Lipton

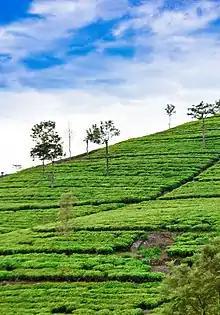
Dambatenne Tea Factory, Thomas Lipton's first tea plantation located in Badulla, Uva Province, Sri Lanka

Lipton tea is available in over 150 countries, and particularly popular in Europe, North America, Africa and the Middle East, parts of Asia and Australasia (Australia and New Zealand), as well as Latin America, and the Caribbean. Despite its British origins, Lipton tea (such as Lipton Yellow Label) is not marketed in the United Kingdom, where brand owner Lipton Teas and Infusions sells PG Tips. Lipton Ice Tea, from the Unilever PepsiCo joint venture, is available in the United Kingdom.